University of Leeds accommodation

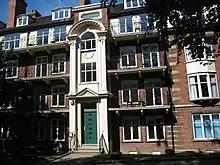
North Hill Court: 1923 Edwardian building with motto Non sibi sed omnibus - not for yourself, but for all

The Montague Burton Residences, which were opened in the early 1990s, are situated on Devon Road, approximately five to eight minutes walk away from the Parkinson Building at the front of the University of Leeds. They are named after Montague Burton, founder of Burton Menswear. The residences house 480 students in standard rooms with a washbasin. Flats are shared between four or nine people.